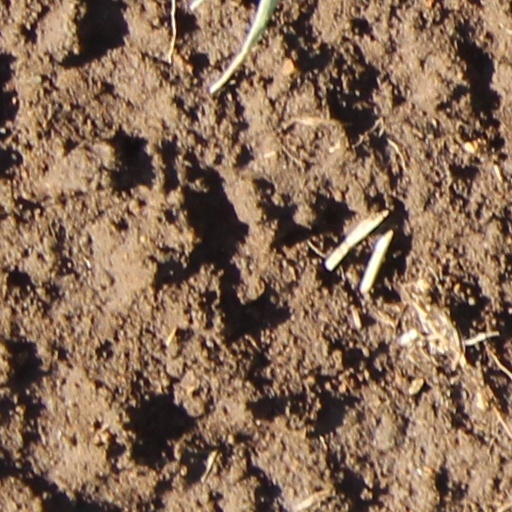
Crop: wheat